The Screaming Blue Messiahs

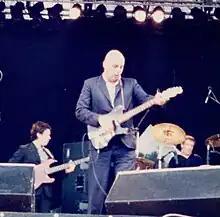
The Screaming Blue Messiahs, "circa" 1987

The Screaming Blue Messiahs were a rock band, formed in 1983 in London by guitarist and singer Bill Carter, bass player and backing singer Chris Thompson and drummer Kenny Harris. The group emerged in the wake of the pub rock and punk scenes that had been very prominent on the UK capital's live music circuit during the late '70s/ early '80s. The band, a classic power trio, was active between 1983 and 1990 and released three major label LPs. They toured extensively throughout Europe, North America and Australasia, garnering wide critical acclaim for their aggressive blend of rhythm and blues, punk and rockabilly.